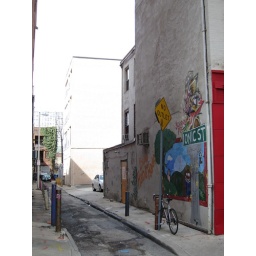
I was standing in 20th street when I took this picture.